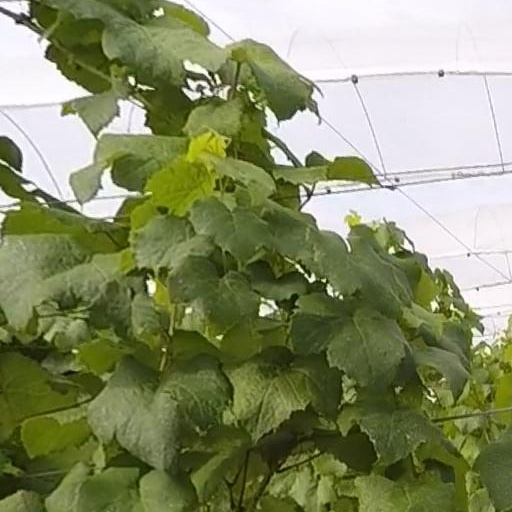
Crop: grape